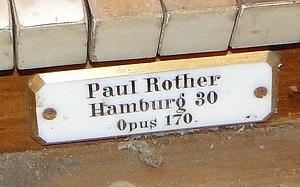
Paul Rother est un maître facteur d'orgue allemand.